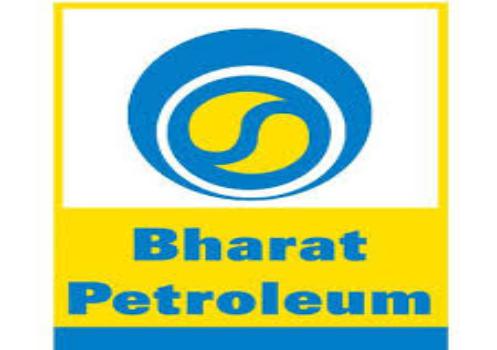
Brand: Bharat Petroleum
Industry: Transportation